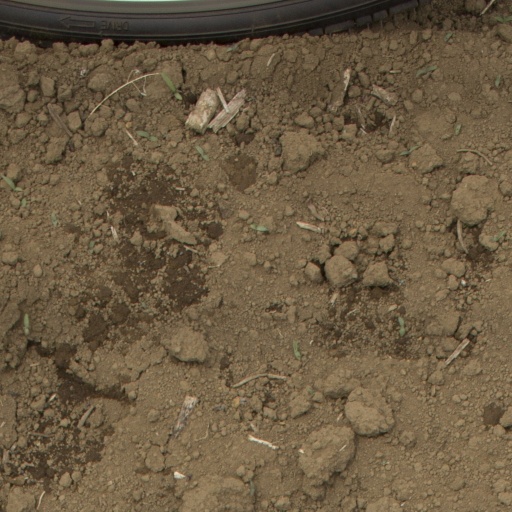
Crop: Jerusalem artichoke